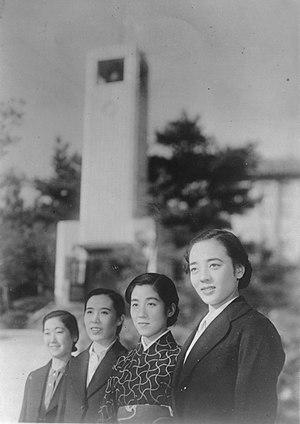
La Tour d'introspection est un film japonais de Hiroshi Shimizu sorti en 1941.
Setsuko Shinobu, née le 22 juillet 1914 à Tokyo et morte à une date inconnue, est une actrice japonaise.